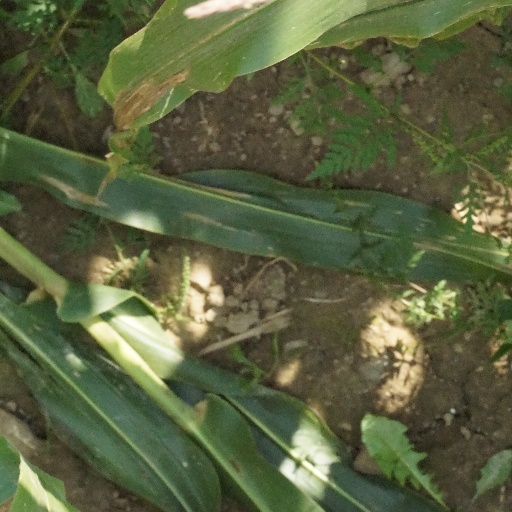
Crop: maize; corn